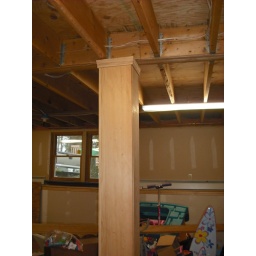
stetson maine. support columns in basement wrapped in pine and trimmed